The Colours of Life

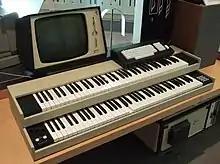
Sounds from the Fairlight CMI are featured on "The Colours of Life".

"The Colours of Life" uses sounds from the sampler Fairlight CMI, which artists including Gabriel have used in their works released in the 1980s. The piece has an instrumentation of digitally-produced xylophones, pan flutes and drum machines present throughout. Riffs performed by synthesized trumpets and strings, saxophones, and pianos are also in the composition. Critic Andy Beta wrote that while elements of new age and the works of Collins and Windham Hill were present in CFCF's past releases, "The Colours of Life"'s use of these elements is where the composition differs from the rest of Silver's discography: "CFCF transcends such influences and the tags associated with high and low art, and instead seeks a true synthesis of all those silky textures."